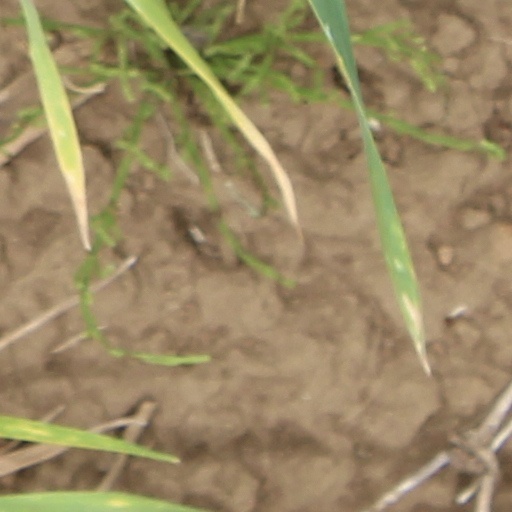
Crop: wheat